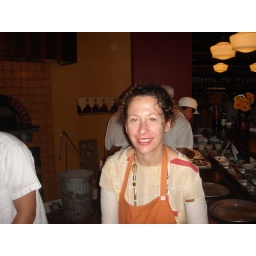
Nancy Silverton at work running the kitchen that is making the best pizzas in LA.